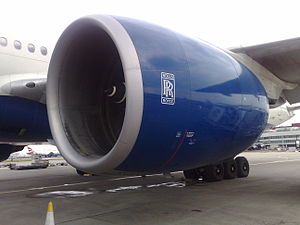
Rolls-Royce Trent 800
Rolls-Royce Trent 800 er en høj-bypass turbofanemotor, der udviklet fra RB211 og er en del af familien af Trentmotorer. Den var designet til at blive brugt på Boeing 777 og har sikret ordrer for 40%nbsp;% af det tilgængelige marked. Den er tilgængelig fra 75.000-95.000 punds jetkraft med en fælles motorstandard, og har dermed det bredeste udvalg af enhver motor i sin klasse. Det er den letteste motor på 777, og er 8.000 lb lettere end med GE90, 5.400 pund lettere end med PW4090 og 6.500 pund lettere end med PW4098-motorerne.